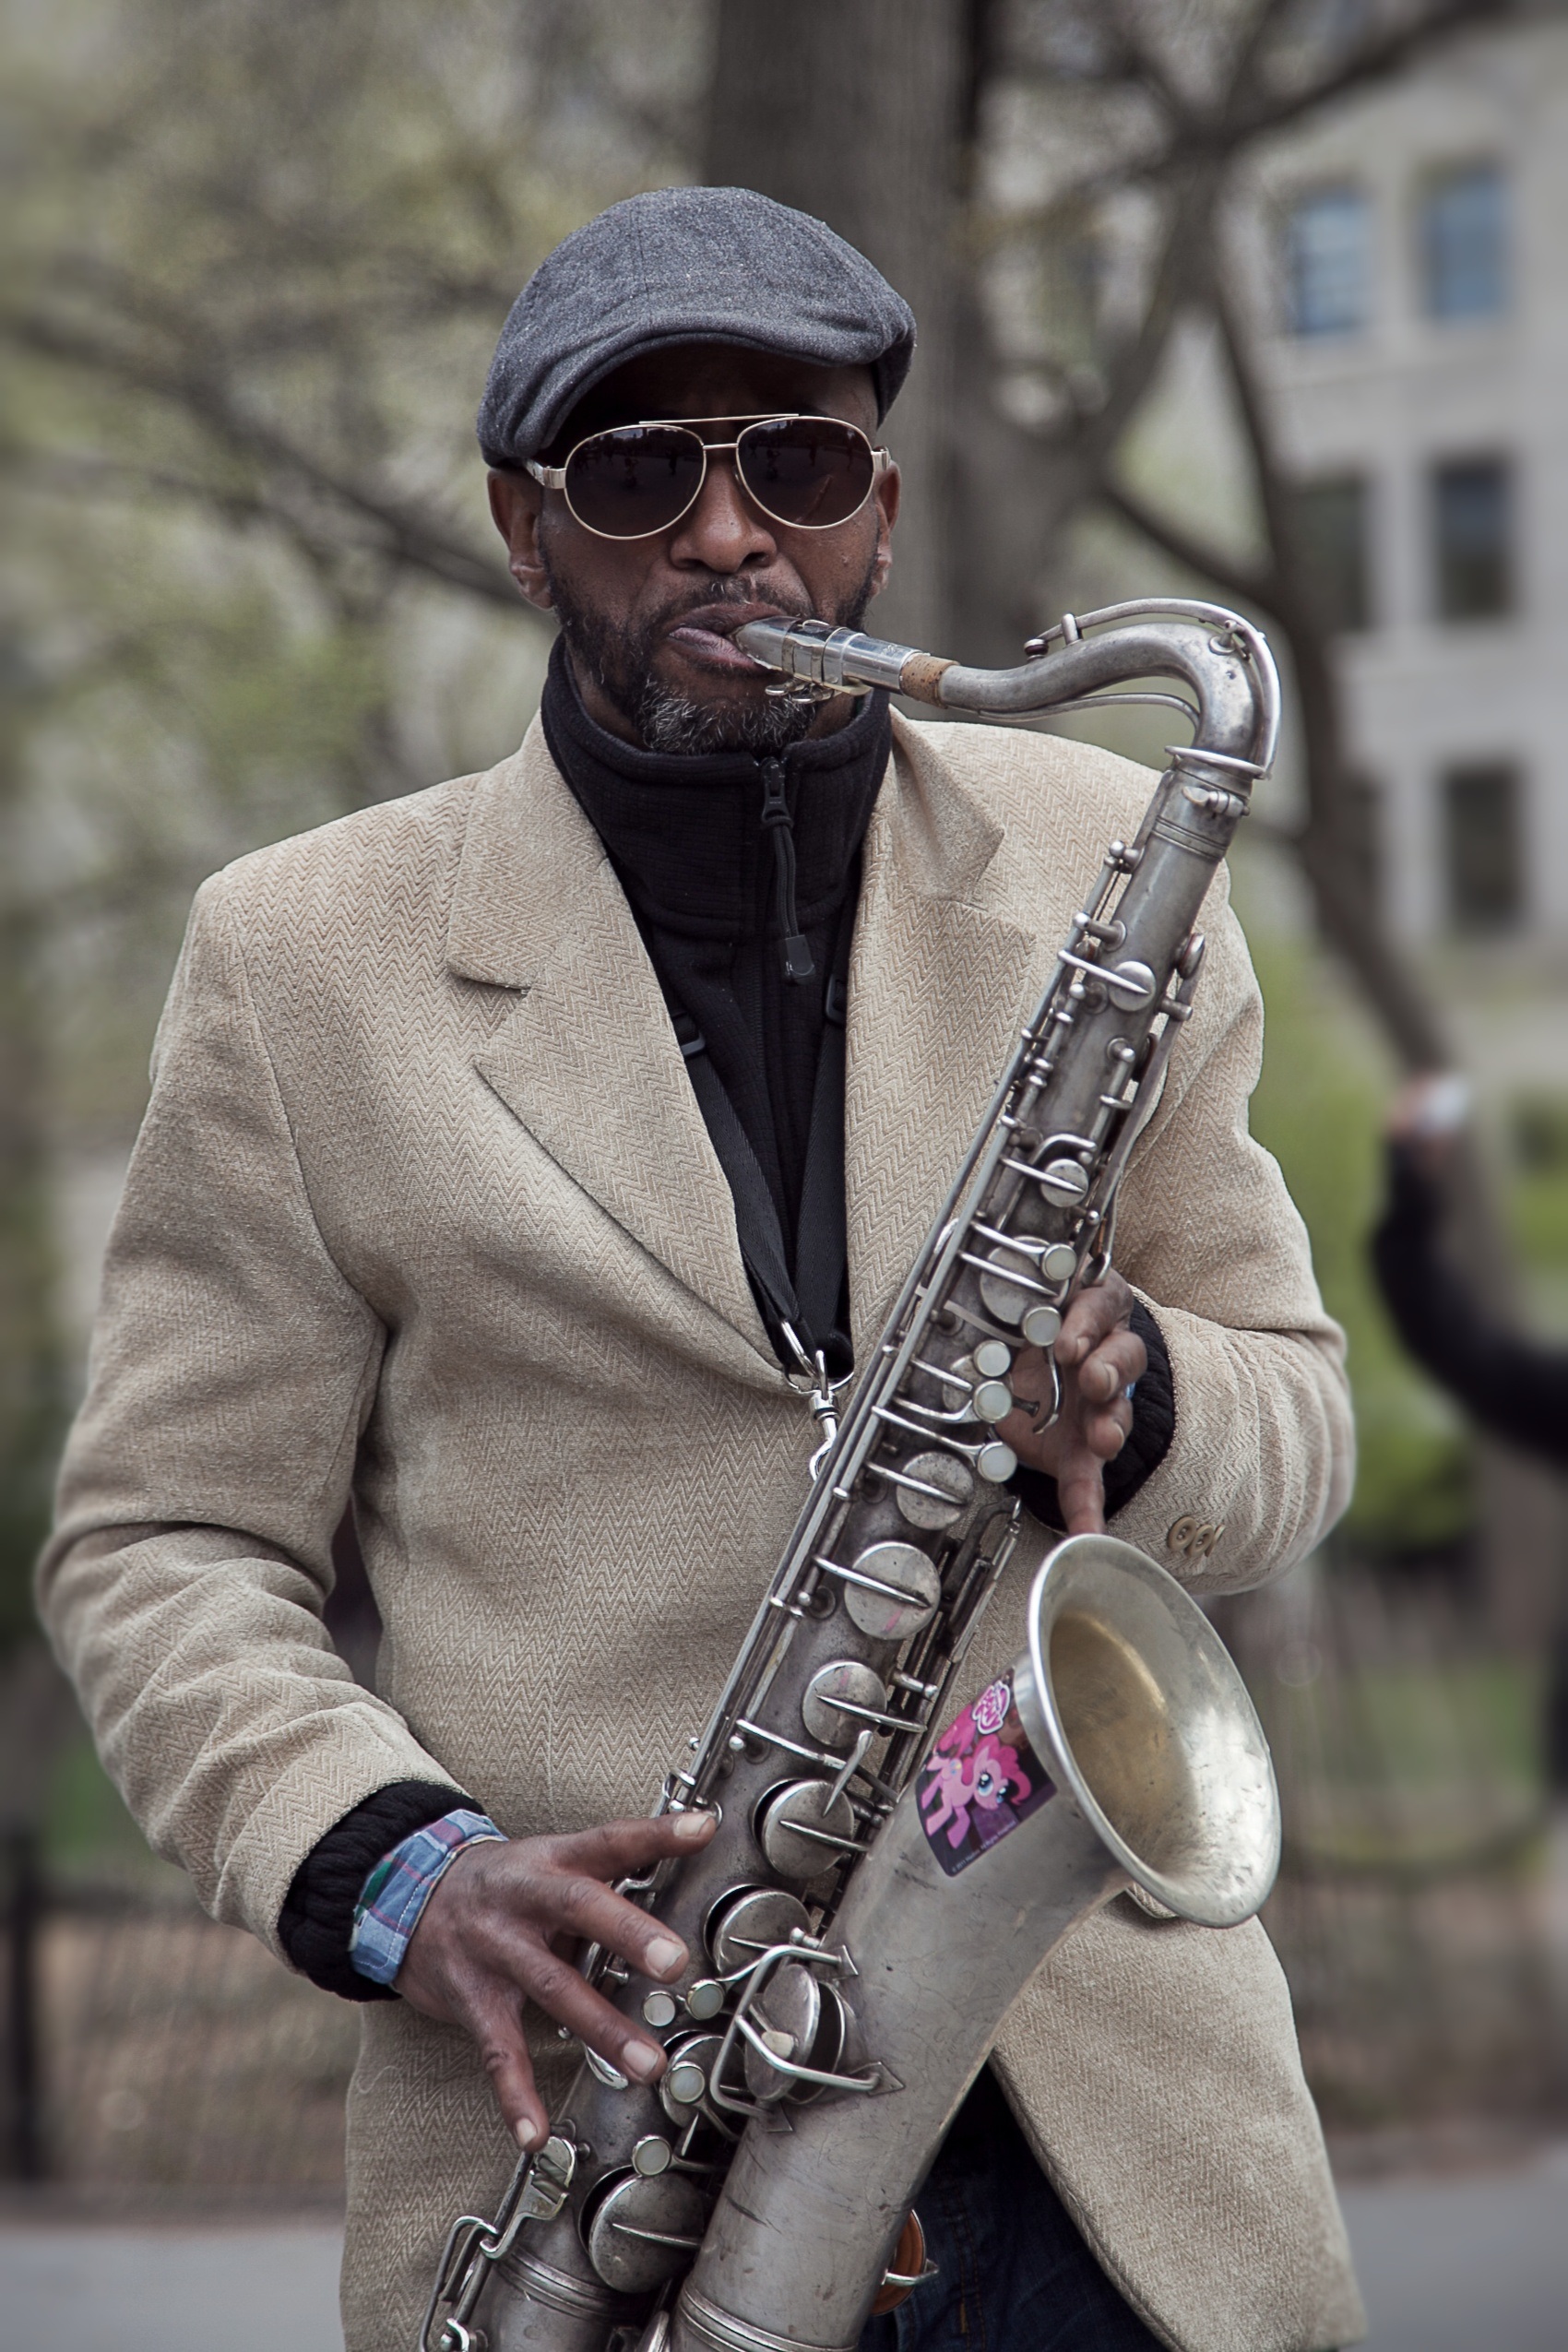
man, rock, person, music, people, white, play, guitar, new york, male, concert, instrument, solo, artist, playing, performer, musician, player, shirt, acoustic, musical instrument, perform, blues, saxophone, jazz, gold, brass, musical, sax, performance, glasses, bassist, sound, guitarist, handsome, entertainment, adult, melody, saxophonist, woodwind instrument